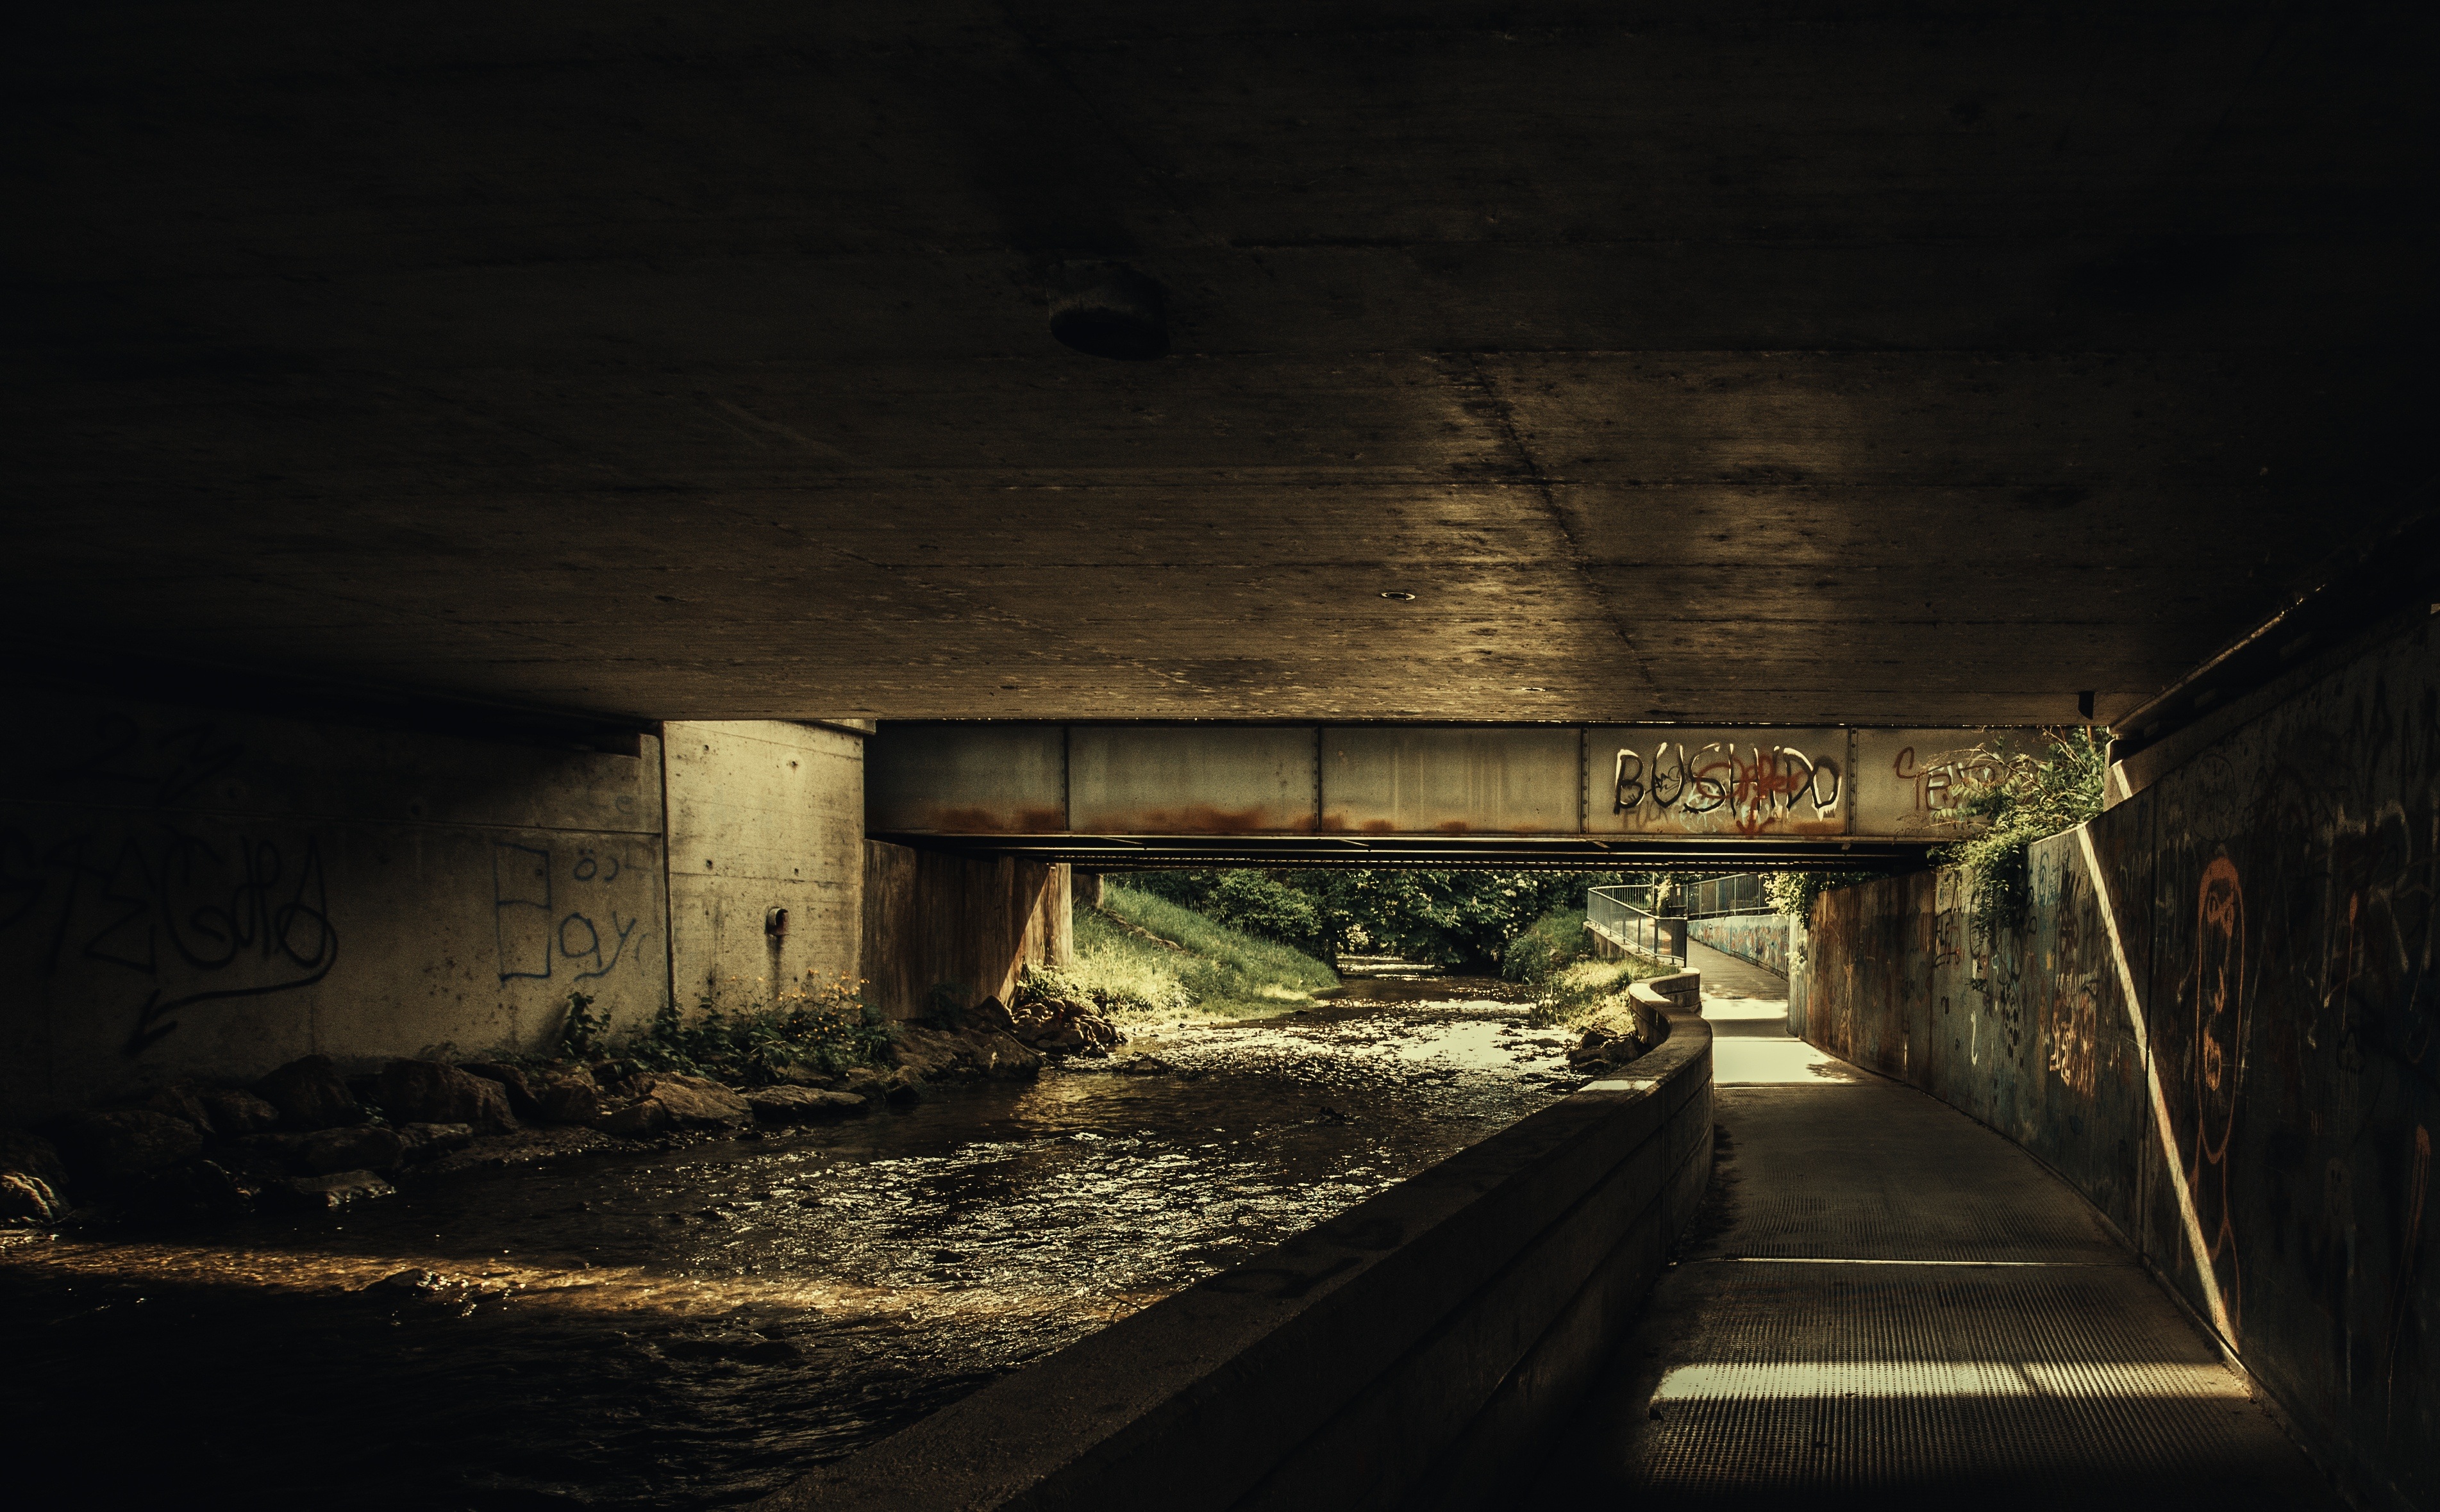
light, structure, bridge, night, sunlight, morning, city, tunnel, evening, reflection, youth, spray, grunge, darkness, graffiti, concrete, vandalism, creativity, infrastructure, graphic, railroad track, underpass, seemed, graphically, concrete bridge, of the bridge